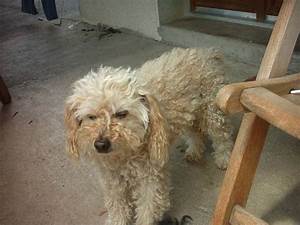
Label: dog